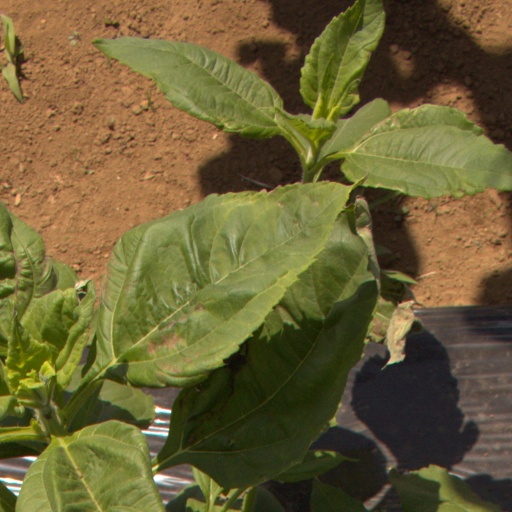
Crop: Jerusalem artichoke